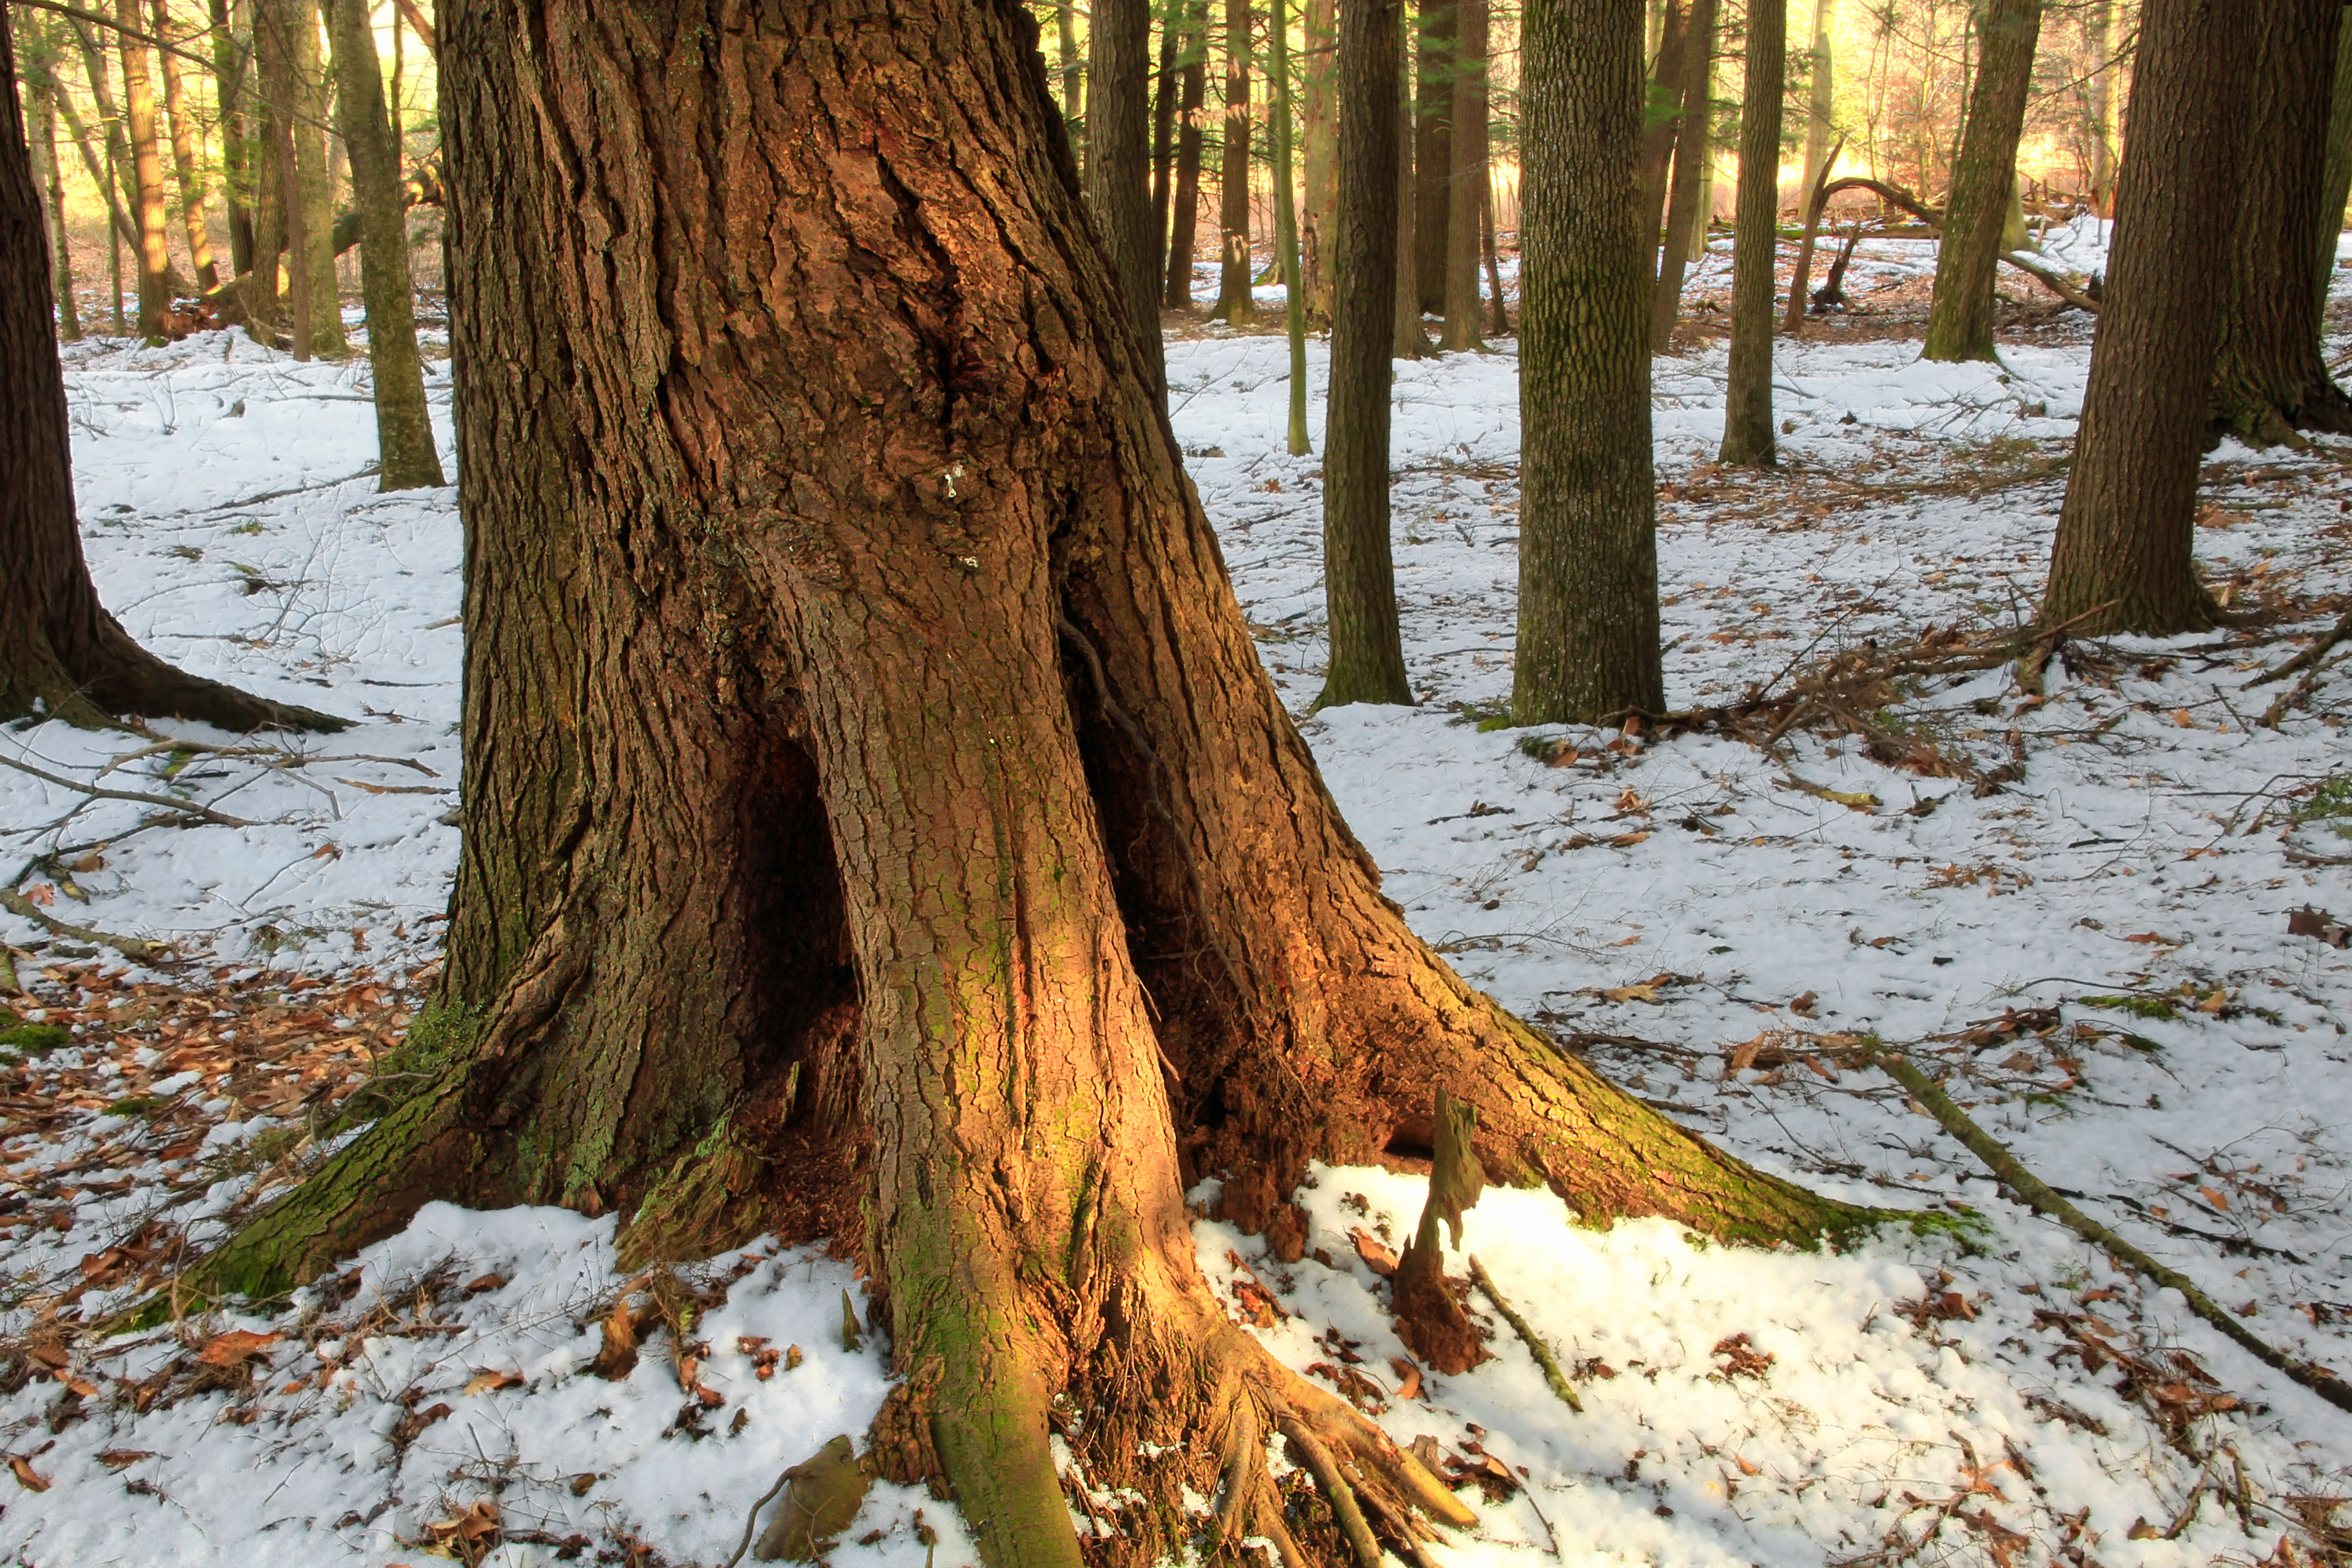
tree, nature, forest, wilderness, branch, snow, winter, plant, wood, sunlight, leaf, trunk, spring, autumn, weather, season, trees, creativecommons, coniferous, spruce, deciduous, understory, trunks, pennsylvania, roots, luzernecounty, nescopeckstatepark, woodland, habitat, natural environment, woody plant